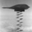
Label: airplane